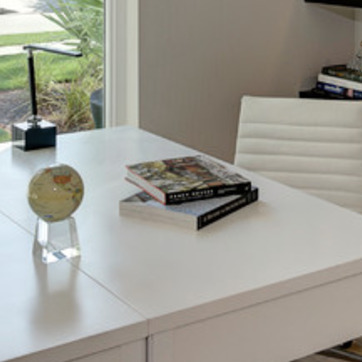
Material: paper